Biological systems engineering

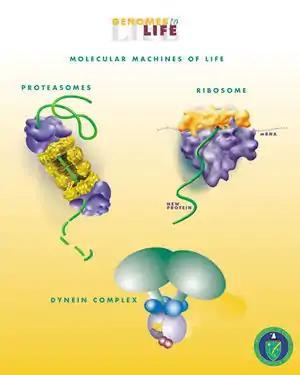
Some biological molecular machines

Biological systems engineering or biosystems engineering is a broad-based engineering discipline with particular emphasis on non-medical biology. It can be thought of as a subset of the broader notion of biological engineering or bio-technology though not in the respects that pertain to biomedical engineering as "biosystems" engineering tends to focus less on medical applications than on "agriculture, ecosystems, and food science". The discipline focuses broadly on environmentally sound and sustainable engineering solutions to meet societies' ecologically related needs. Biosystems engineering integrates the expertise of fundamental engineering fields with expertise from non-engineering disciplines.